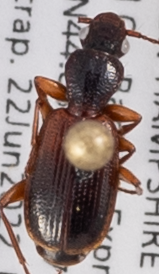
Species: Cymindis neglecta
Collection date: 2022-06-22
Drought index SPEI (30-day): -1.058
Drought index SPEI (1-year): -0.362
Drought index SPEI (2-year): -1.13